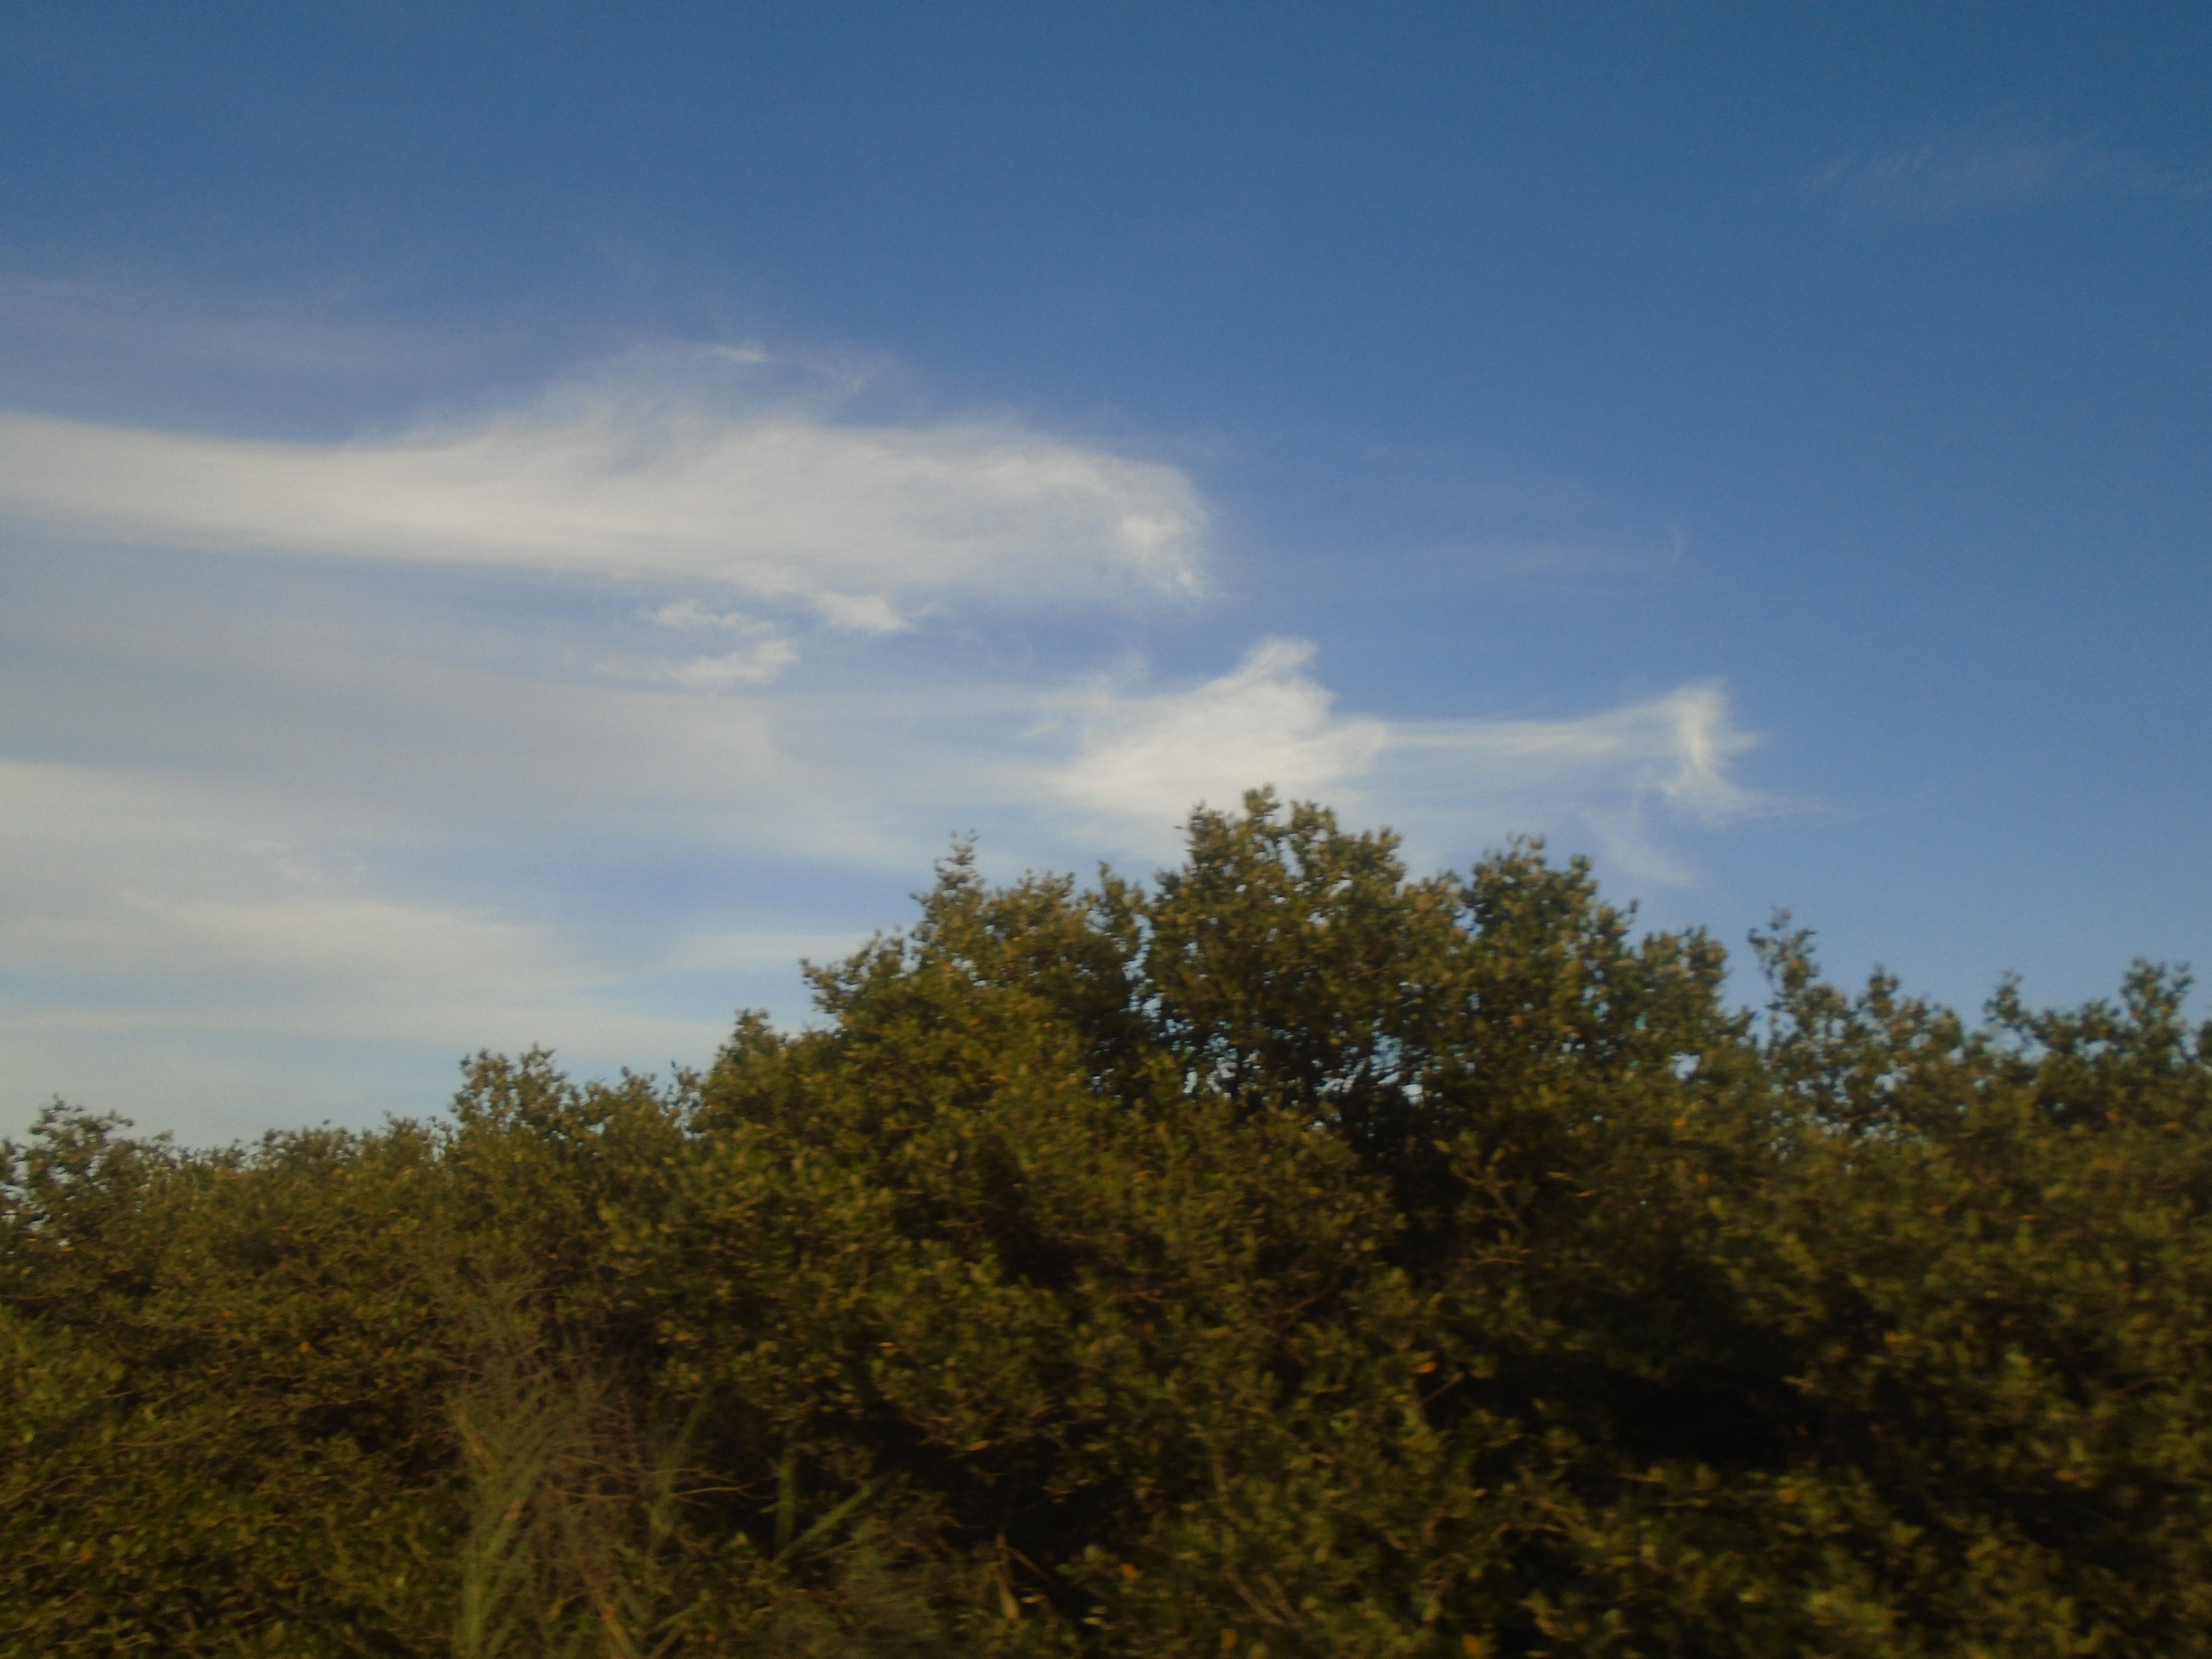
sky, grass, cloud, vegetation, ecosystem, tree, leaf, horizon, daytime, shrubland, atmosphere, morning, biome, field, hill, rural area, forest, meteorological phenomenon, ecoregion, plain, cumulus, grassland, meadow, plant community, landscape, land lot, savanna, prairie